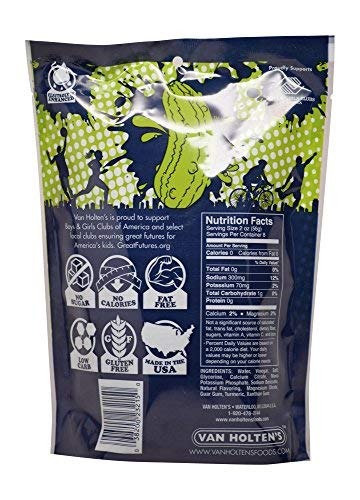
Item Name: Van Holtens Pickle Ice Freeze Pops (Pack of 6)
Value: 1.0
Unit: Count

Price: 32.84